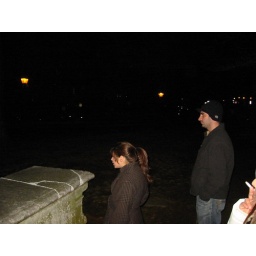
Nothing appears here. Keep in mind, traffic lights and street signs in background. Leave comment if you spot anything.